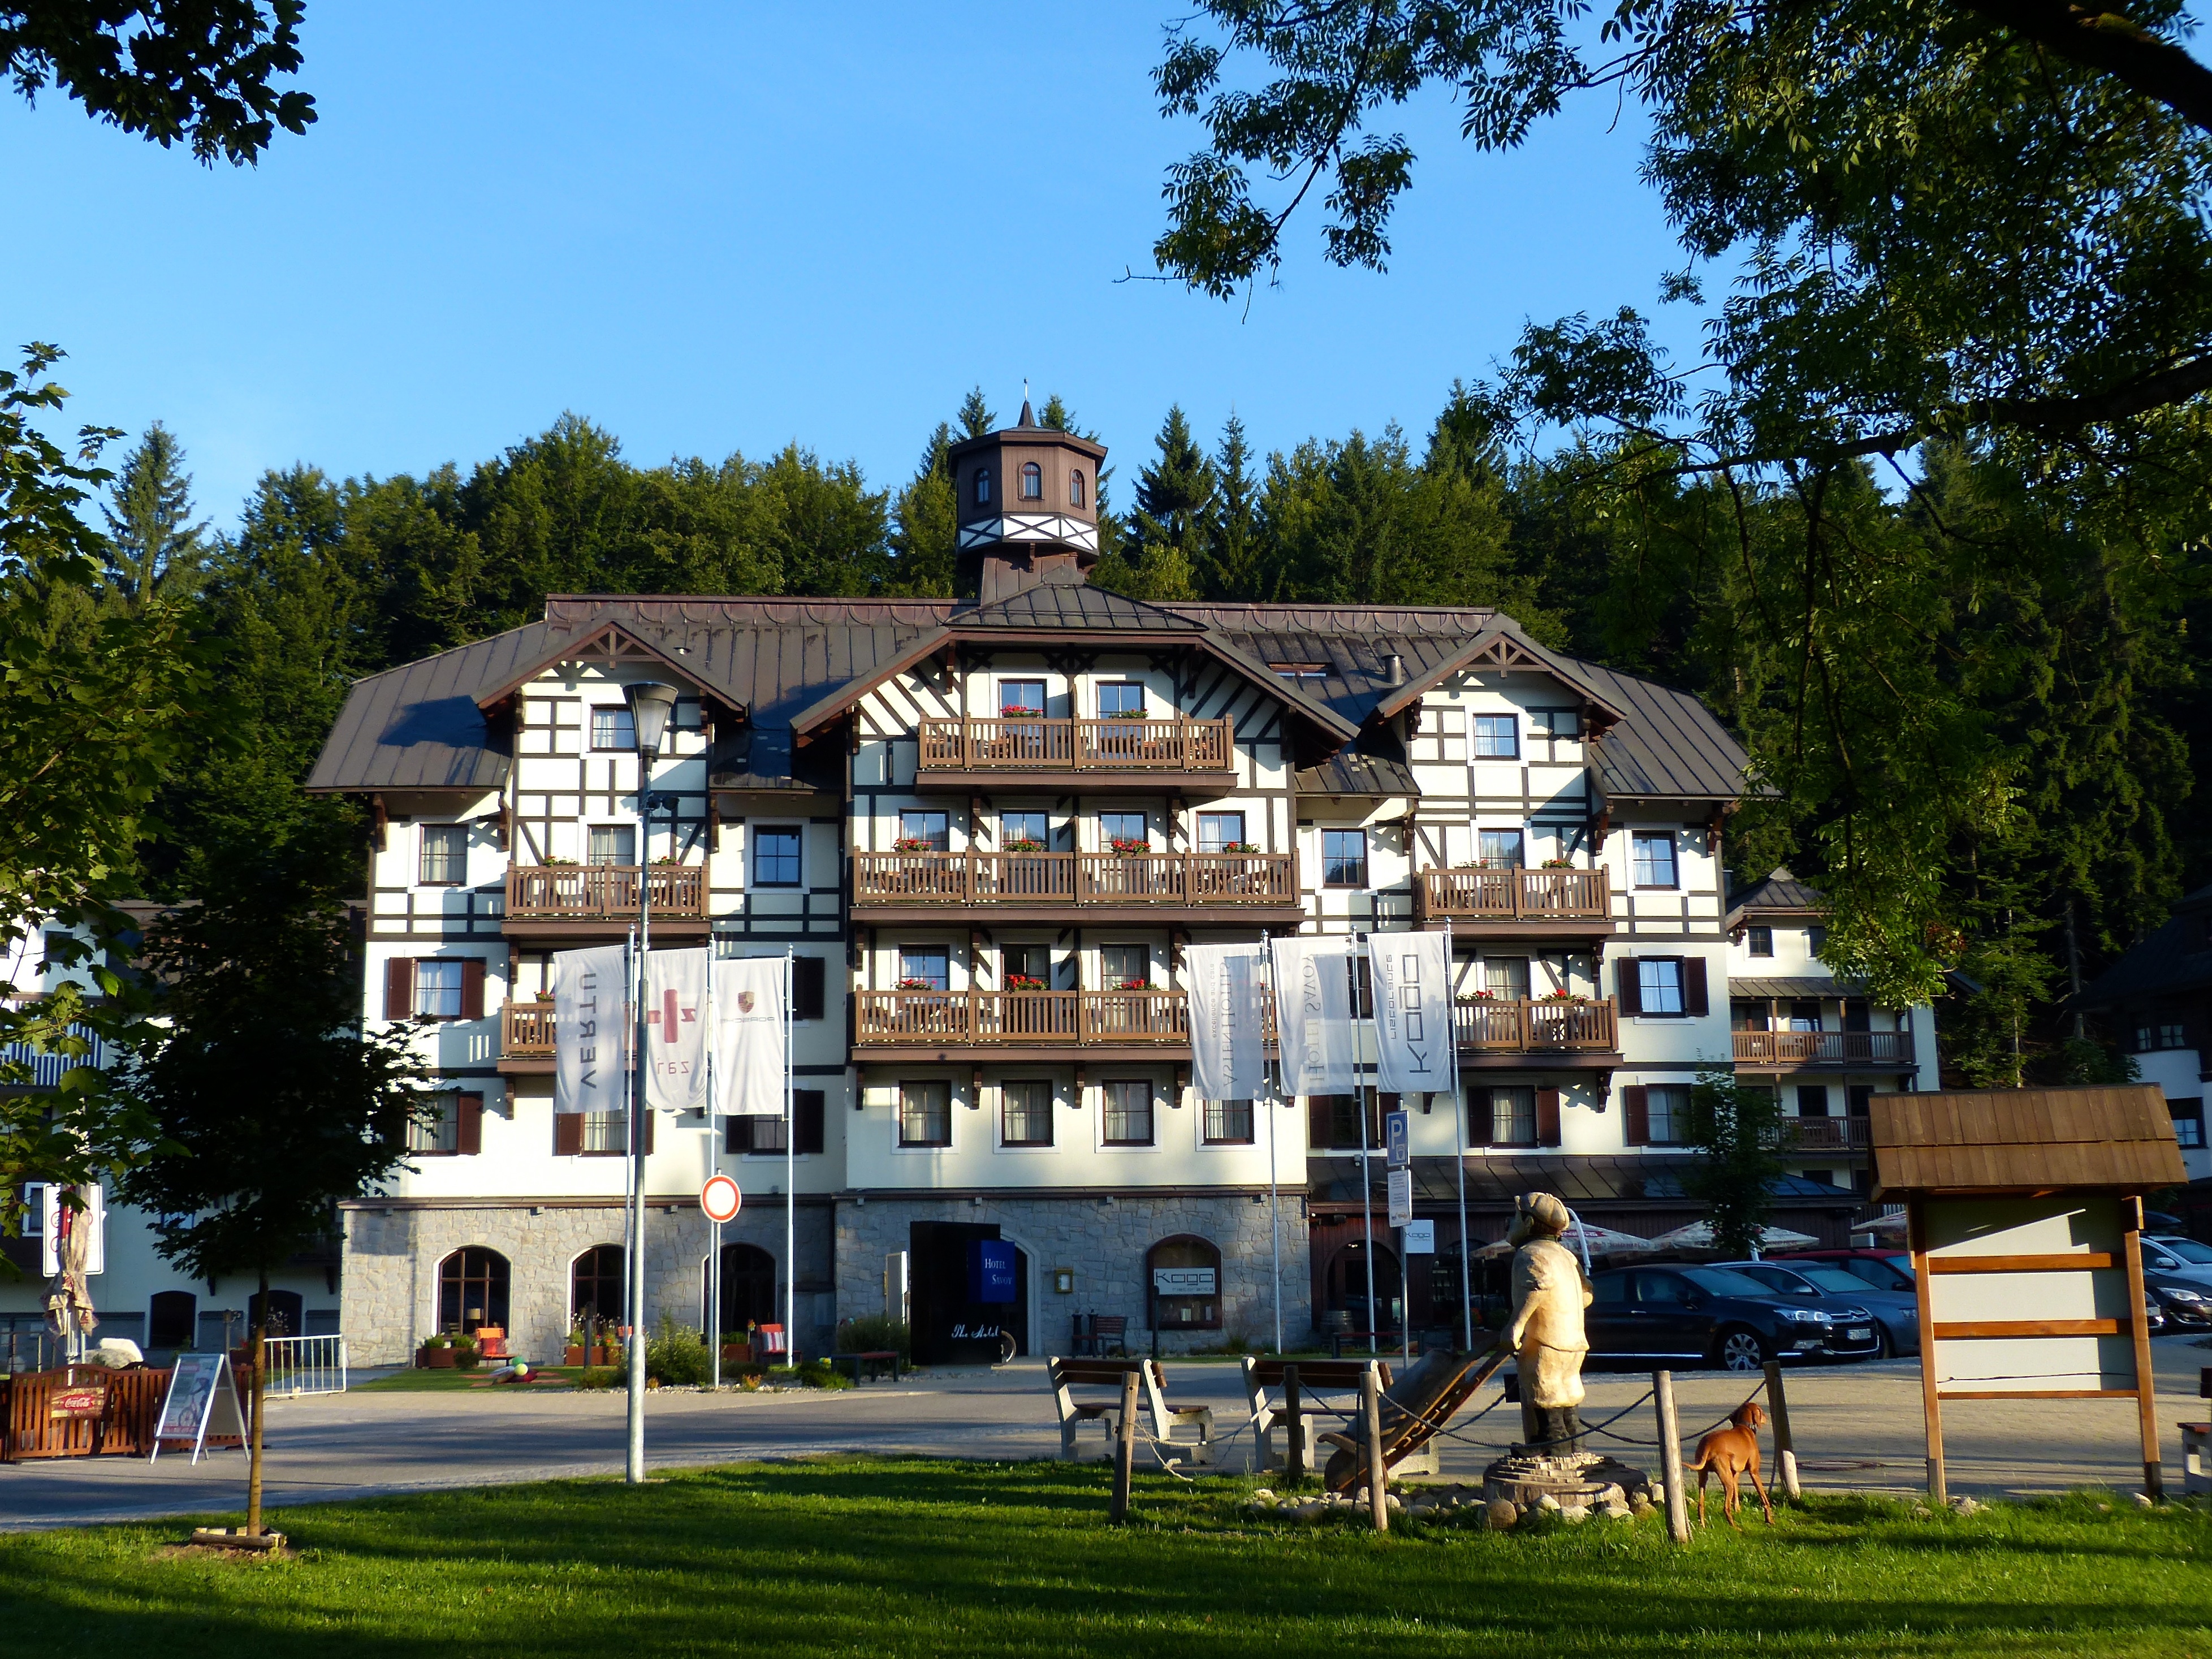
forest, hiking, trail, mansion, house, town, building, chateau, palace, home, summer, travel, village, suburb, europe, tourism, woods, hotel, resort, mountains, estate, republic, czech, krkonose, snezka, riesengebirge, savoy, spindleruvmlyn, giantmountains, neighbourhood, residential area, human settlement